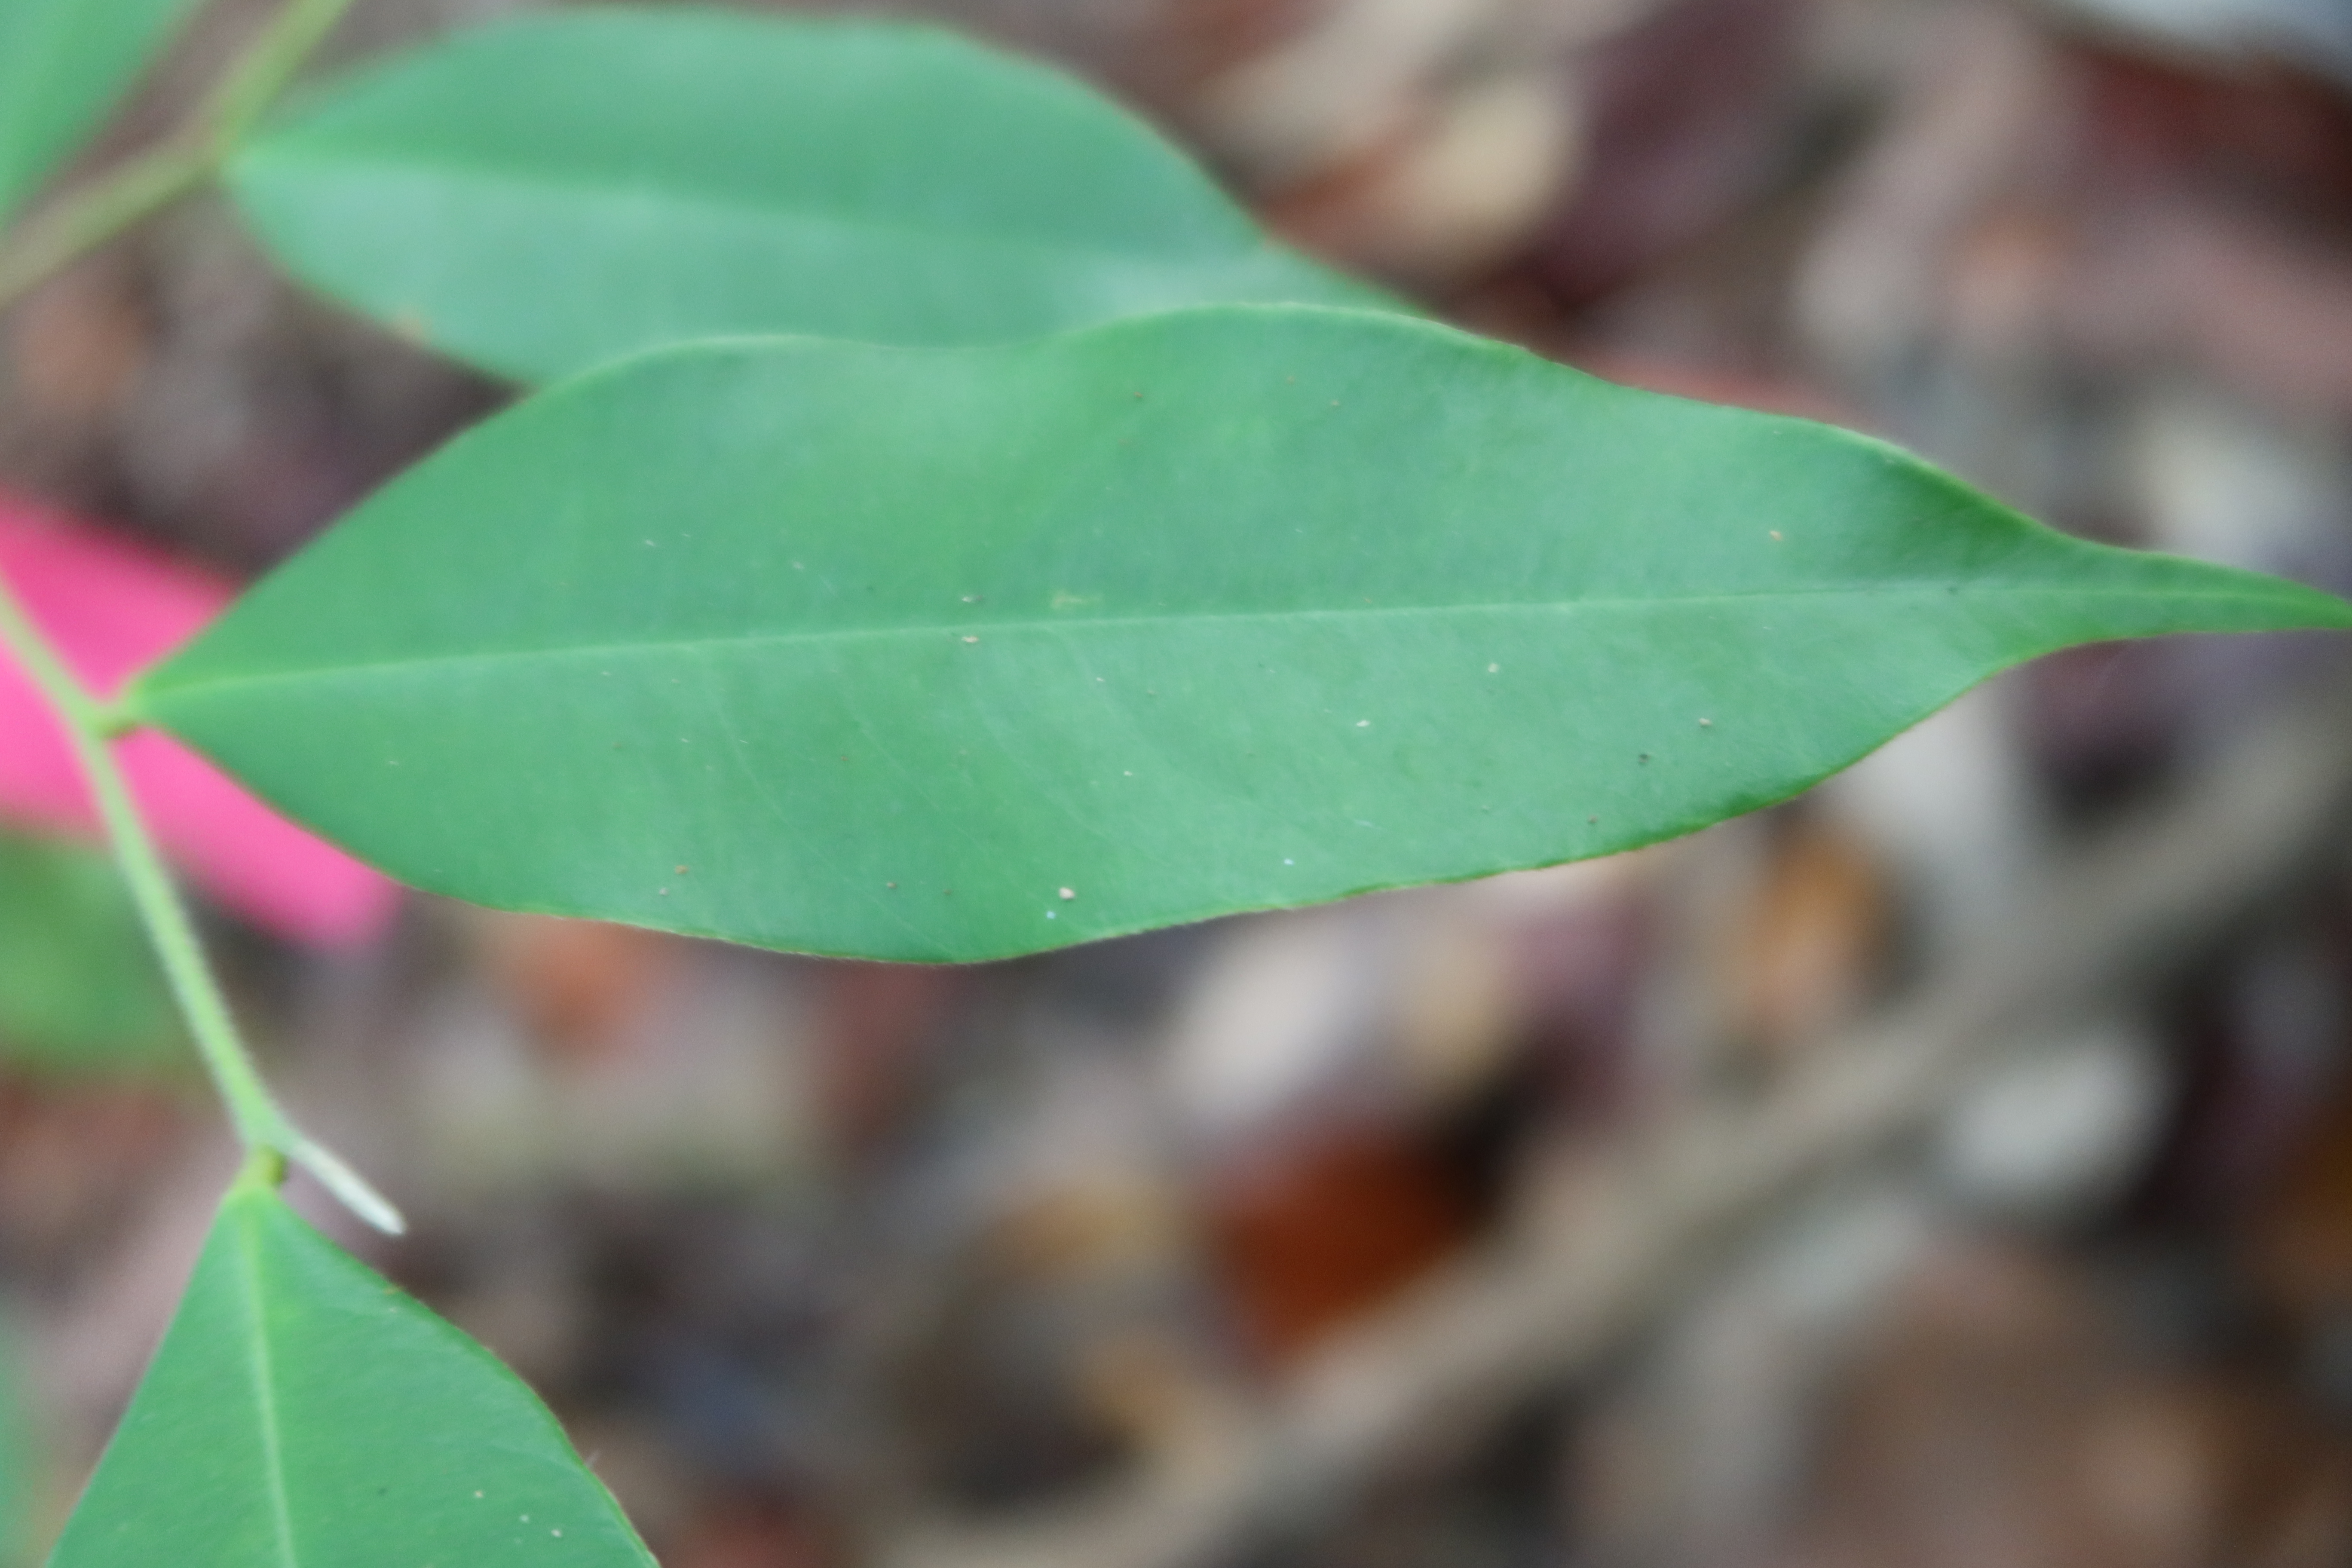
Label: Healthy